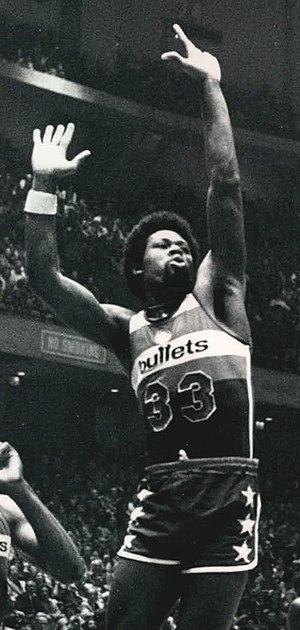
Leonard Eugene Robinson, né le 4 octobre 1951 à Jacksonville, Floride, est un joueur américain de basket-ball de NBA ayant évolué aux Bullets de Washington, aux Hawks d'Atlanta, aux Jazz de La Nouvelle-Orléans, aux Suns de Phoenix et aux Knicks de New York.